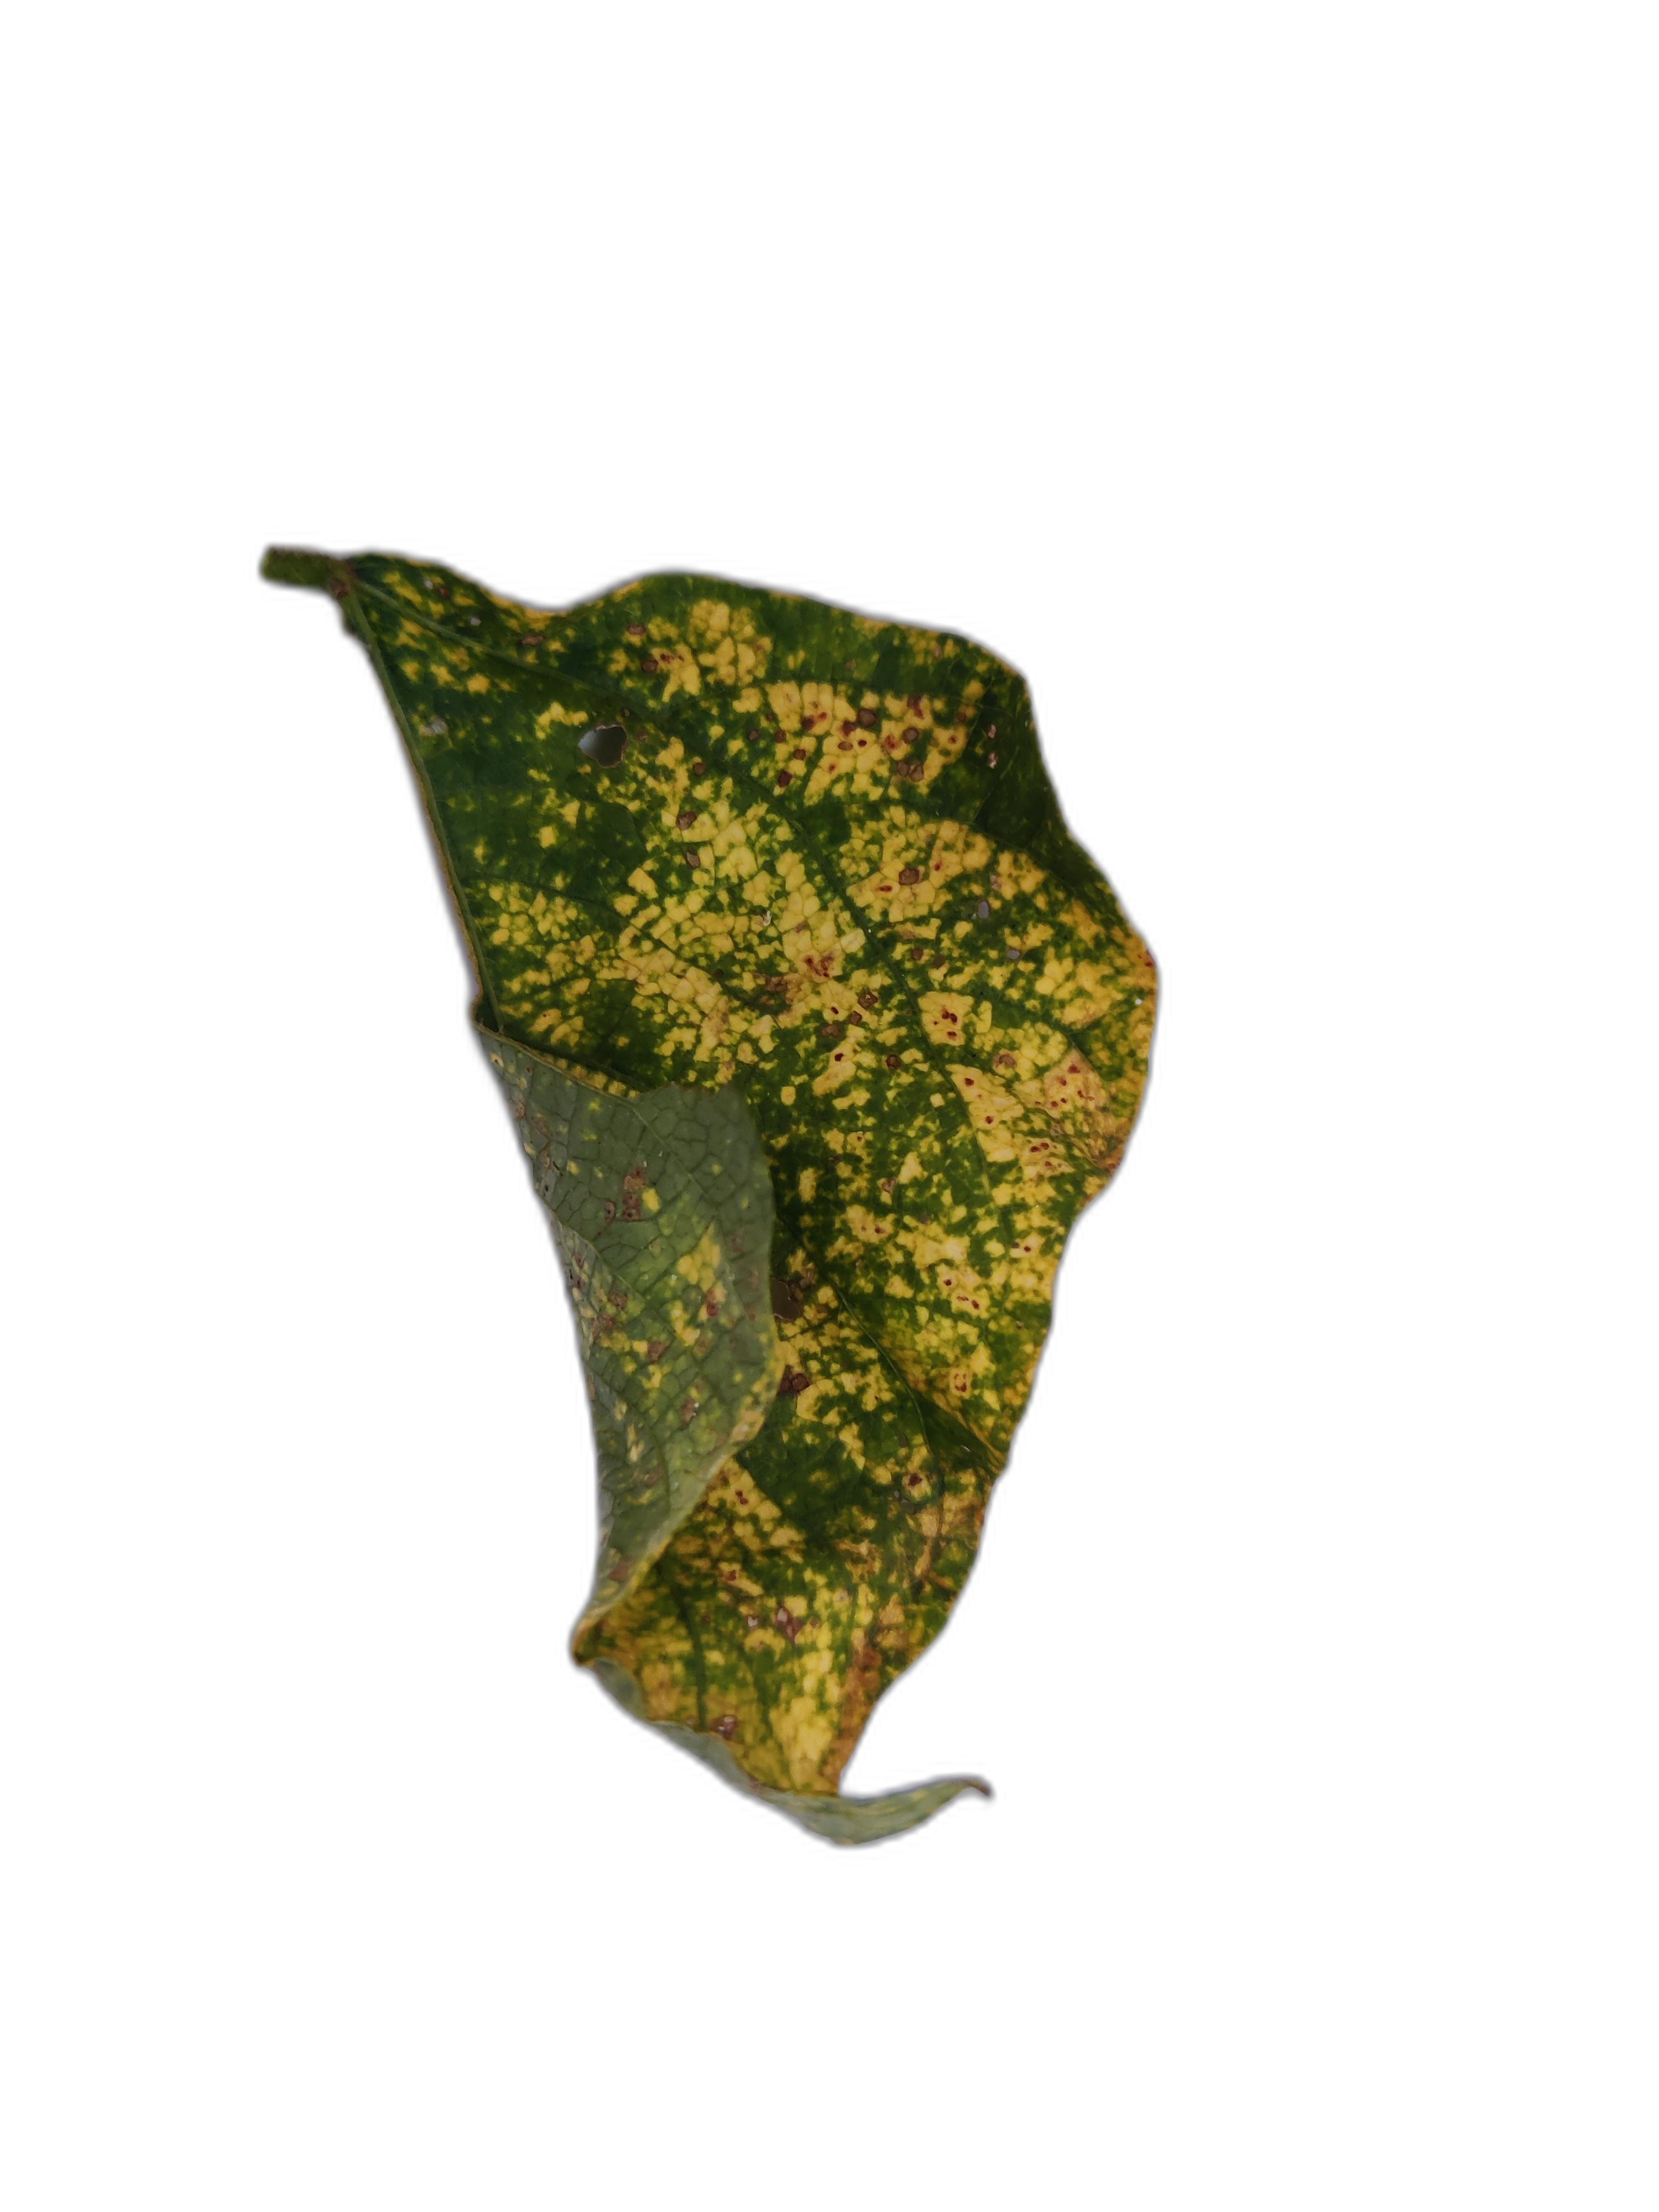
Label: Yellow Mosaic